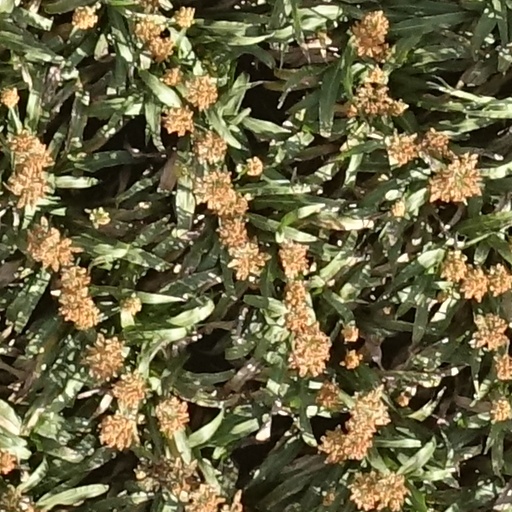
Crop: sorghum